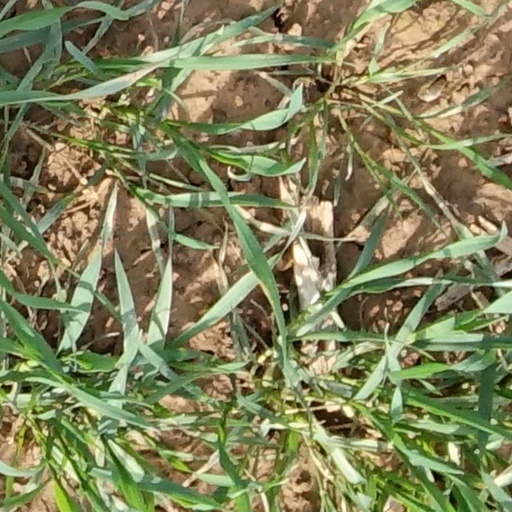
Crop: wheat